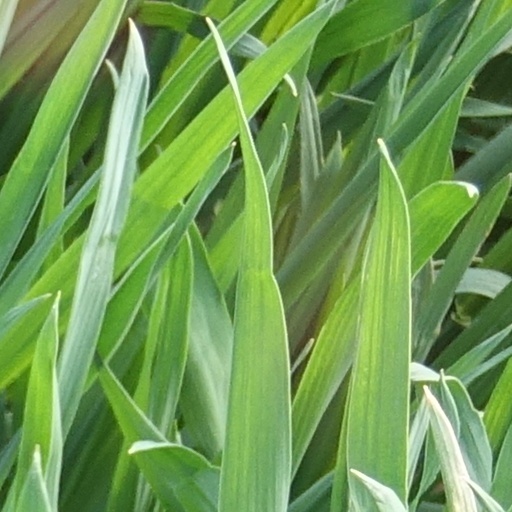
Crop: wheat